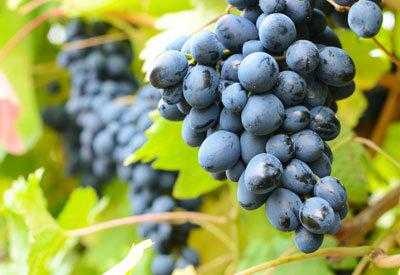
Label: Grapes